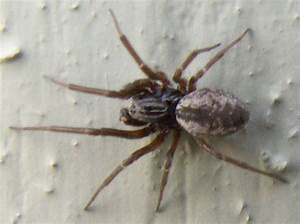
Label: spider